White-eared titi monkey

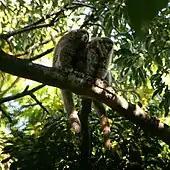
The white-eared titi has a complex vocal repertoire.

The white-eared titi is arboreal, spending most of its time in the lower strata of the forest. It may enter the main canopy when travelling longer distances and may also cross small areas of open ground, though the latter is rare. During normal movement through its environment it is quadrupedal and mostly walks, clambers and leaps, but it can also bound and climb. It leaps small distances, no more than a few body lengths, between trees where vegetation is not thick enough to support its primary forms of locomotion. When travelling on the ground it is said to use a "bounding movement" whereby it leaps more than off the ground. The titi monkey prefers branches which are less than in diameter and its tail never touches the support it is on.